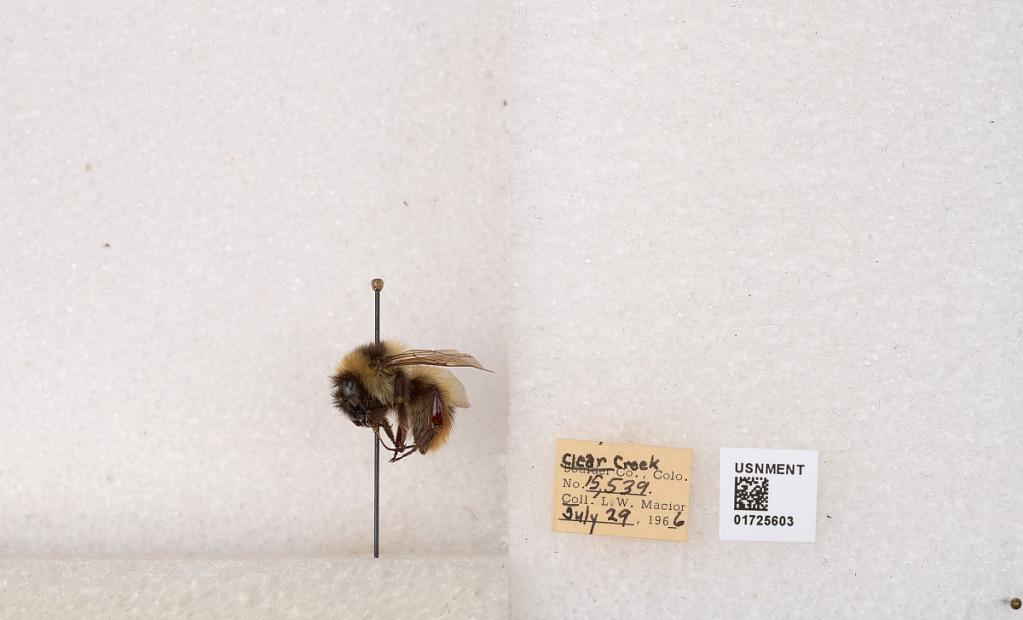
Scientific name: Bombus kirbyellus
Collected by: L. Macior
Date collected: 1966-7-29
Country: United States
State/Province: Colorado
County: Clear Creek
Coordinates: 39.6891, -105.644